Palestinian genocide accusation

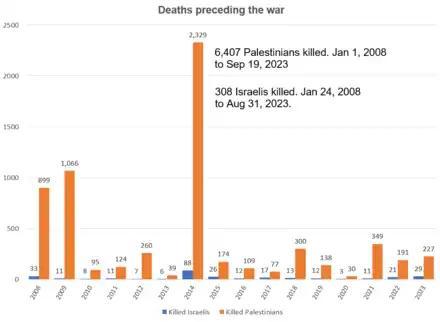
Israeli and Palestinian deaths preceding the Gaza war in 2023. Most were civilians.

Nur Masalha in 2012 argued that the Nakba was both "politicide" ("dissolution of the Palestinian people's existence as a legitimate social, political and economic entity") and "cultural genocide" ("destruction and elimination of the cultural pattern of a group, including language, local traditions... monuments, place names, landscape, historical records... in brief, the shrines of the soul of a nation"), with strategies for "de-Arabisation of the land" including new Hebrew names for places replacing Palestinian names, and planting forests over destroyed Palestinian villages.